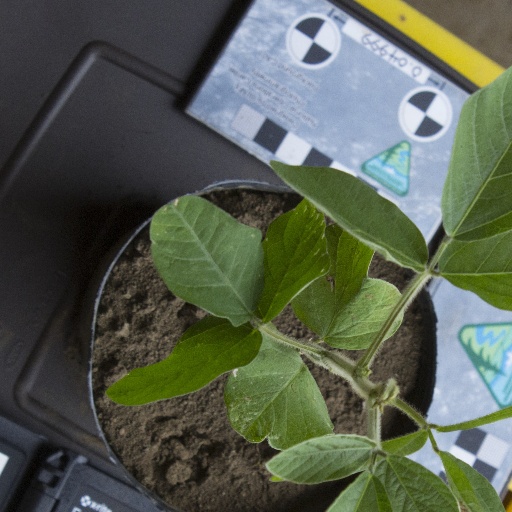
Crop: soybean